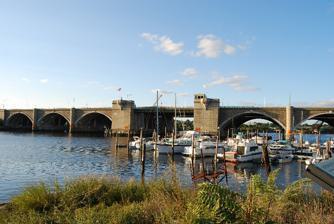
Building: Washington Bridge (Providence, Rhode Island)
Country: United States of America
Year built: 1930
Bridge in Between Providence and East Providence, Rhode Island Washington Bridge Washington Bridge, Providence Coordinates 41°49′09″N 71°23′13″W / 41.819076°N 71.386993°W / 41.819076; -71.386993 Carries Ten lanes of I-195 / US 6 / US 44 / US 1A and 2 lanes of the East Bay Bike Path Crosses Seekonk River Locale Between Providence and East Providence , Rhode Island Owner Rhode Island Department of Transportation Maintained by Rhode Island Department of Transportation ID number South span: 2000, North span: 7000 Characteristics Material Steel Total length South span:  1,671 feet (509 m), North span:  1,904 feet (580 m) Width South span:  68 feet (21 m), North span:  61 feet (19 m) No. of spans 15 Clearance below South span:  41 feet (12 m), North span:  42 feet (13 m) History Architect Carl L. Otto Engineering design by Clarence W. Hudson Construction end South span: 1930, North span: 1968, current south span: 2008 Opened 25 September 1930 ( 25 September 1930 ) Rebuilt 1998 (north span) Replaces Swing bridge of the same name built in 1885 Statistics Toll None Location References National Bridge Inventory The Washington Bridge is a series of three bridges carrying Interstate 195 , US Route 6 , US Route 44 , and U.S. Route 1A over the Seekonk River connecting India Point in Providence to Watchemoket Square in East Providence, Rhode Island . The historic portion of the bridge dating to 1930 serves as the pedestrian crossing, and bike link to the East Bay Bike Path . The pedestrian span is also a part of the Washington-Rochambeau National Historic Trail. As of December 11, 2023, the westbound bridge is closed due to critical safety issues. On March 14, 2024, Governor Dan McKee announced that the westbound bridge cannot be repaired. It will remain closed for at least two years so it may be replaced. History Prior to the construction of bridges, tidal ferries provided the only means to cross the river.  Tides propelled the ferries along guide ropes anchored on both sides.  However, the ferries were unable to operate during bad weather, and travelers could be stranded on each side.  Replacing the ferries with bridges would be a major advance in transportation. Previous spans 1793 Washington Bridge plaque replica The first  bridge in this general location was constructed in 1793, when John Brown's Providence South Bridge Company built a covered drawbridge . This bridge served as part of a turnpike that followed Taunton Avenue from Watchemoket Square to Taunton, Massachusetts. The same year, Brown's brother Moses built the Central Bridge (red bridge) to the north, connecting what are now the Providence and East Providence ends of Waterman Avenue. Replacements were built in 1807 and 1815 after each existing bridge was destroyed by weather. A steel truss swing bridge was then built in 1885, and carried a street car line. Current span Plaque on the Washington Bridge The original (southern) span of the current bridge was opened on September 25, 1930, as a bascule bridge . Designed by engineer Clarence W. Hudson and architect Carl L. Otto, both of New York City , it is dedicated to George Washington , in honor of his crossing with General Rochambeau. It linked the old Fox Point Boulevard on the Providence side with the intersection of Warren and Taunton Avenues - Watchemoket Square - both of which still terminate at the East Providence end of the bridge. The four-lane bridge, which carries two lanes in each direction, was marked by four approximately 15 ft high by 8 ft wide at the base by 3 ft deep (4.6x2.4x0.9 m) stone monuments, all having identical bronze dedications to Washington on them. The bridge structure itself, with its stone façade and arches under the roadway, is similar to the Arlington Memorial Bridge in Washington, D.C. , on a shortened scale. Signs for Exits 4 and 5, eastbound traffic lane. In 1959, the span, along with the approach roads, were redesignated as part of the newly created I-195, which, by the end of the year, extended to the Massachusetts border. However, it was determined that future congestion on the bridge was far too much for its future use. Construction on a new westbound span began in April 1967.  The Federal Bureau of Public Roads wanted to build an inexpensive, plain steel bridge next to the more decorative concrete 1930s bridge. Rhode Island Public Works refused to accept a design for the new bridge that didn't harmonize with the existing structure. As a compromise, the decision was made to utilize a new construction technique: "pre-stressed concrete with false arches." This technique of pre-stressed and post-tensioned concrete spans, locked in place with steel anchors, promised the beauty of concrete at the cost of steel. Construction was completed by late 1968, and the new  span opened shortly before Christmas. It was at this time that two changes were made to the original bridge; the bascule section was permanently closed, as the new westbound bridge were not designed to include bascule functions. The bridge monuments on the northern side of the bridge on each approach were relocated to the respective sides of the new western approach span. Additionally, the bridge was made exclusively for eastbound traffic, and a sidewalk was constructed on the span. The design of this span was unusual, the result of a compromise between cost and aesthetics. However, this technique never caught on with the industry, and by the 1970s was largely abandoned as a building technique. This meant that the westbound span would remain a relative rarity, a "curiosity of another era;" a fact which would come back to confound engineers a half-century later when the span was discovered to have critical failures. A 2024 report on the bridge suggested that such pre-stressed and post-tensioned concrete structures are poorly understood due to their rarity. In 1996, both bridges were repaired. The westbound bridge had large amounts of its steel understructure replaced, which required some lanes to be closed during the entire project. The eastbound bridge was patched by closing lanes at night, cutting holes in the surface, performing repairs, and opening the lanes for the morning rush. In the early 2000s, rehabilitation had moved on to the eastbound span. Bicycle and pedestrian traffic are separated on the George Redman Linear Park (looking east) With experience gained from reconstructing the concrete spandrel arch span Ashton Viaduct, RIDOT opted to fully replace the portion of the 1930 bridge carrying vehicles with a new bridge. To avoid issues with obtaining new right of way, the new eastbound span was constructed starting in the gap between the two bridges, with the older bridge having its northernmost arch ribs removed to allow construction to proceed. In 2007 the pedestrian and bicycle pathway on the eastbound span was permanently closed. A new eastbound span opened in 2008. The remaining portion of the original 1930 segment is now used as the pedestrian span. That portion had closed in July 2012, as RIDOT expanded the original infrastructure into a Linear Park. Much of the repair was limited [ clarification needed ] by RI State budget constraints and other cost issues related to its age and the stress of multi-regional congested traffic traveling eastward to the Seekonk/Fall River suburbs and Cape Cod. Along with the Henderson Bridge located one mile to the north, the Washington Bridge is one of two spans crossing the Seekonk River in Providence. From 2012 to 2015, a bicycle and pedestrian park was constructed on a remaining section of the original Washington Bridge. The park opened in September 2015, at a total cost of $21.8 million. The park consists of an 11-foot-wide bicycle lane, a separated footpath paved with stamped concrete, and several seating areas. The path offers scenic overlooks of the Seekonk River and Brown's boathouse . Its design includes decorative granite sections and spires, and its central section contains a plaza-like sitting area with half-circle concrete benches. The path is completely separated from I-195 automobile traffic and includes two wide bicycle lanes, and a separate wide pedestrian walkway. The linear park is named George Redman Linear Park, in honor of East Providence cyclist and park activist George Redman, who died in 2012 at age 88. A plaque honoring Redman can be seen on the west end of the park. $25 million in federal funding was allocated in 2020 for a now-estimated $78 million rehabilitation of the westbound structure. The actual repairs were delayed by lawsuits from all the contractors that submitted bids; one contractor was disqualified and the bidding process restarted. Westbound I-195 entrance ramp in East Providence closed due to bridge closure Westbound traffic is re-routed onto the eastbound lanes on I-195 in East Providence, approaching the bridge. A view under the closed span The westbound span of the Washington Bridge was suddenly closed on Monday, December 11, 2023, after the Rhode Island Department of Transportation announced the discovery of "critical failure of some original bridge components". Westbound traffic was initially detoured on an alternate route through East Providence and onto the newly reopened Henderson Bridge before rejoining with Interstate 195 via the Gano Street exit. The span had been carrying about 90,000 cars per day. Extreme volume along the detour route slowed typical trips across the river from a few minutes to over an hour; traffic on I-195 backed up into Massachusetts. East Providence schools were forced to indefinitely switch to an early-dismissal schedule, with remote learning only on the Wednesday after the closure. State police were instructed to allow ambulances to cross one lane of the westbound bridge starting Tuesday, to maintain access to local hospitals; Rhode Island Hospital is the only Level-1 trauma center for Rhode Island and southeastern Massachusetts. The "critical failure" was sheared pins noticed several days prior by an engineer working on old eastbound deck demolition for Vanasse Hangen Brustlin, Inc. . The pins had been intact as of the last inspection in July 2023, but the newly discovered damage put the bridge in danger of collapse. At 1 AM on Friday, December 15, two temporary westbound lanes opened using the eastbound structure, substantially reducing delays but leaving the highway with reduced capacity in both directions, a process that had originally been expected to take two to three weeks. A 500-person ferry was planned to start trips from 6am to 7pm every half hour on Monday, December 18, between India Point and Bristol . RIPTA shuttle buses were planned to bring westbound passengers to bus and train connections at Kennedy Plaza and Providence station , respectively, with a shuttle to a park-and-ride lot in Colt State Park in Bristol. RIDOT's initial estimate for permanent westbound repairs was three months, depending on weather and other factors. Local TV station WPRI has since reported that it will take longer than three months (but did not report the time estimated to complete work); WPRI also reported that the Bristol-Providence ferry will stop service after January 19, 2024. On March 14, 2024, Rhode Island Governor Dan McKee announced that the structure was not repairable, and would require demolition and complete replacement, a process estimated to take at least two years and cost around $300 million. On August 16, 2024, Rhode Island sued thirteen companies for negligence, breach of contract and breach of fiduciary duties (among other claims) due to allegedly flawed design, inspection and maintenance activities involving the Washington Bridge. As of October 17, 2024 it was reported that "[o]fficials have already acknowledged the $368 million price tag attached to the bridge rebuild in May is outdated and may be too low now. Under the most recently-revised state timeline, bridge demolition, including the beams and piers below the thoroughfare, will be completed by December 2025." See also Transport portal Engineering portal Rhode Island portal Henderson Bridge Crook Point Bascule Bridge References